Interstate 70

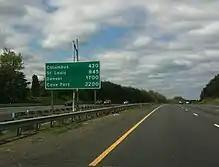
Mileage sign on I-70 west of I-695, Woodlawn, Maryland

In Maryland, I-70 runs from the Pennsylvania state line near Hancock east across the central portion of the state toward Baltimore, following the route of the National Road, now known as US 40. It is a major east–west highway in the state, serving the cities of Hagerstown and Frederick and bypassing Ellicott City. East of Frederick, the route was originally designated Interstate 70N (I-70N). The highway serves Washington DC, via I-270, which was once designated Interstate 70S (I-70S). Uniquely, I-70 indirectly serves a branch of the Washington Metro at Shady Grove station via I-370, which only connects to I-270.